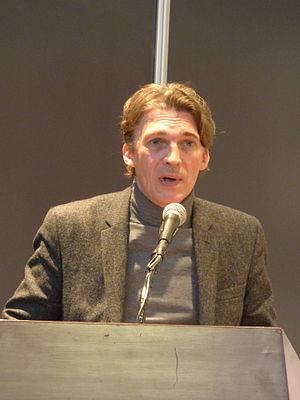
Nicolas Bourriaud, né le 13 avril 1965, est un commissaire d'exposition, historien de l'art et critique d'art français, spécialisé dans l'art contemporain.